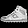
Label: Sneaker